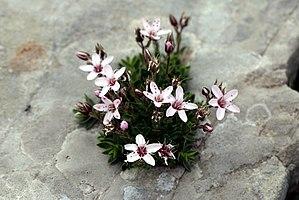
La Sabline pourprée est une petite sabline caractéristique des Pyrénées, quasiment endémique de cette région.